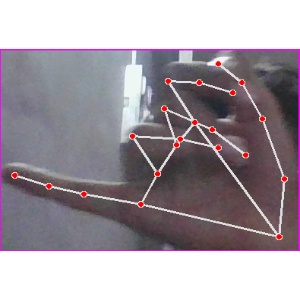
अक्षर: च